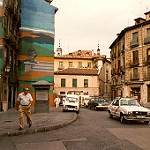
Label: street